Misericordia Health Centre

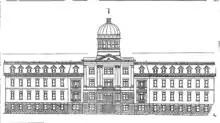
Exterior drawing of 1906 Misericordia Hospital extension

The Misericordia Sisters soon realized there was an increasing need from the community and in 1900 they moved to two and a half acres of land between Sherbrook and Maryland streets to establish the Winnipeg Maternity Hospital.